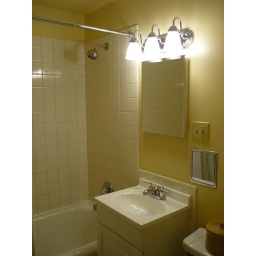
New lighting and mirror as well as towel bars &amp;amp; hooks (which can't be seen in the picture).